National Liberation Army (Macedonia)

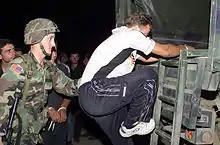
U.S. soldier loading up NLA fighters on a truck heading to a detention center

Under the Ohrid Agreement, the Macedonian government pledged to improve the rights of the Albanian population, that make up around 20% of the population. Those rights include making Albanian an official language, increasing the participation of ethnic Albanians in government institutions, police and the army. The Macedonian government also agreed to a new model of decentralization.